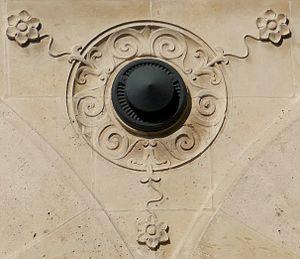
Détail de la façade de la Bibliothèque Sainte-Geneviève
La bibliothèque Sainte-Geneviève est une bibliothèque située au 10, place du Panthéon, dans le 5ᵉ arrondissement de Paris. Elle occupe un bâtiment édifié en 1851 par l'architecte Henri Labrouste à l'emplacement de l'ancien collège de Montaigu, agrandi depuis et classé, avec ses aménagements et décors d'origine, au titre des monuments historiques. Elle est l'héritière de la troisième plus importante bibliothèque d'Europe, en son temps, que l'ancienne abbaye Sainte-Geneviève de Paris voisine, transformée en École centrale à la Révolution, abritait au dernier étage de ce qui est aujourd'hui le lycée Henri-IV.